Carlos Guillermo Haydon

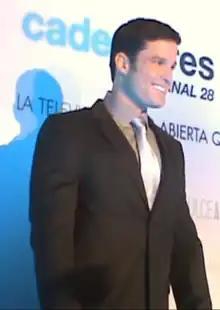
Carlos Guillermo Haydon in 2013

Carlos Guillermo Haydon Otamendi (born March 25, 1976) is a Venezuelan actor and model known for his role in telenovelas. He is the nephew of Marcel Granier, CEO and Chairman of RCTV.